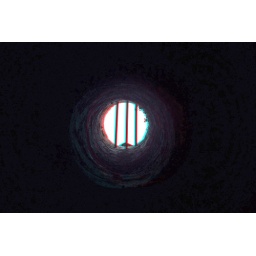
Dover Castle tunnels in anaglyph 3D stereo red cyan glasses to view